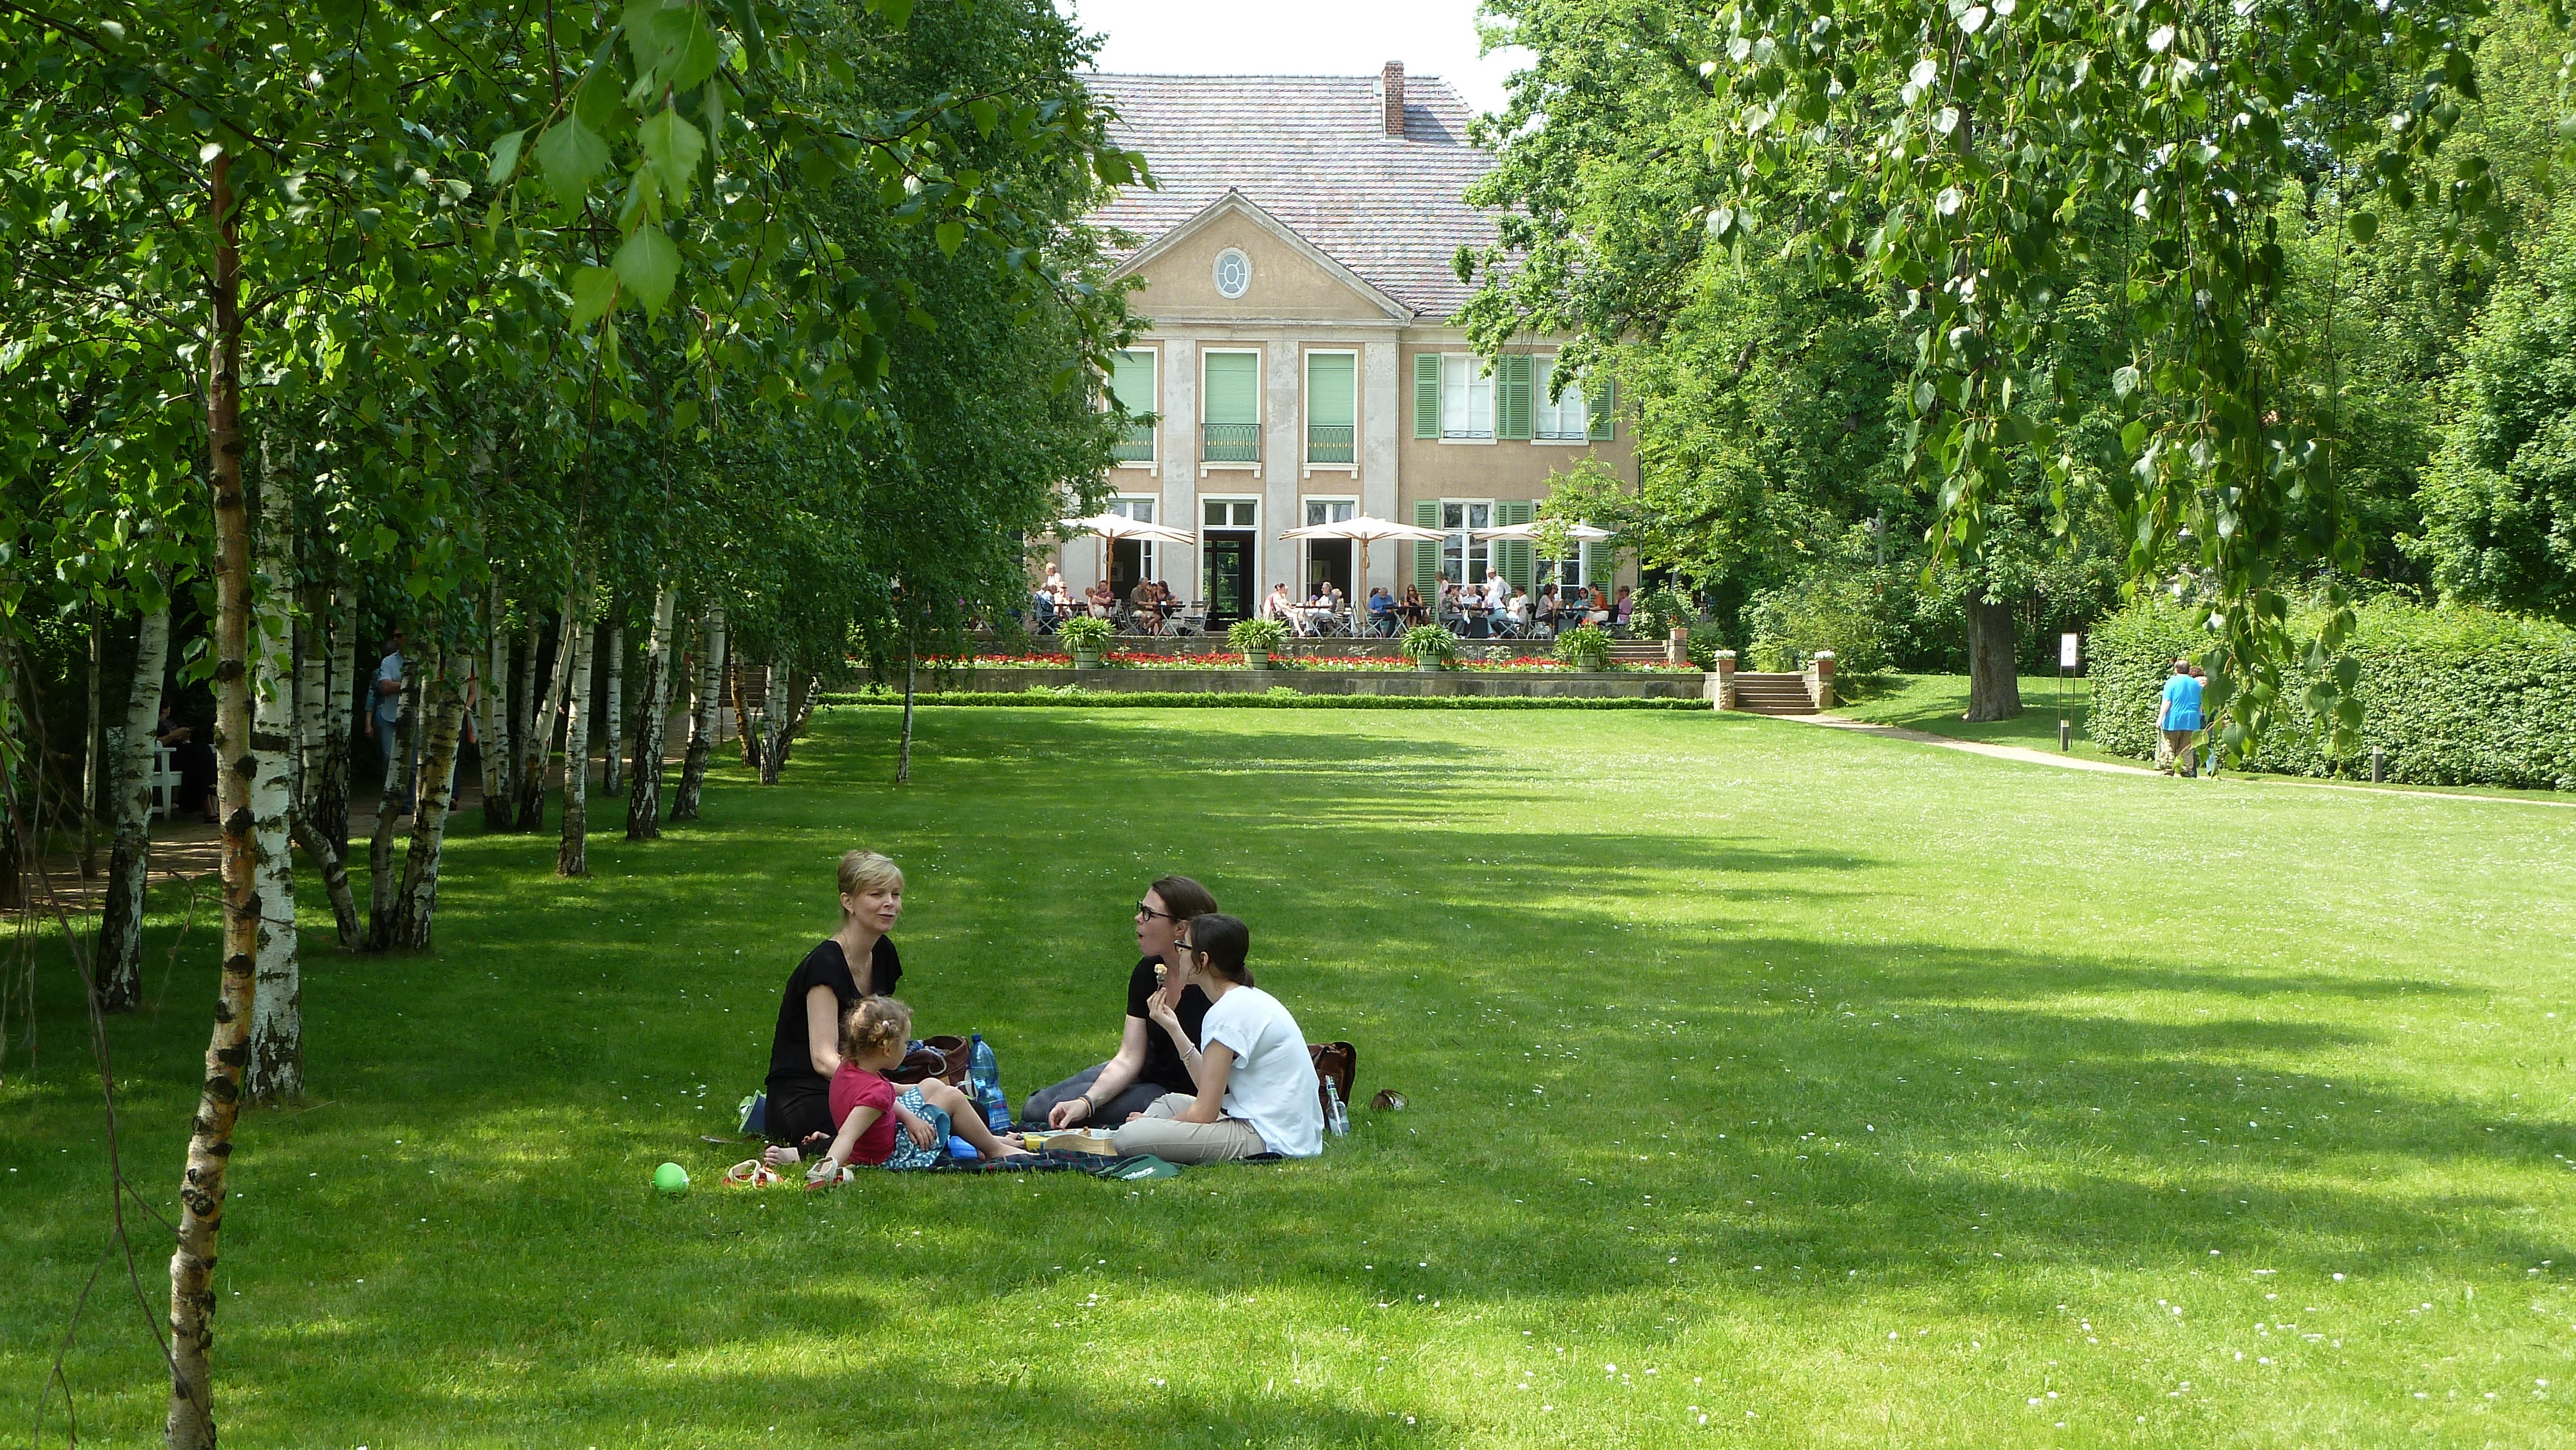
tree, grass, lawn, villa, park, backyard, garden, leisure, picnic, family, berlin, estate, wannsee, max liebermann